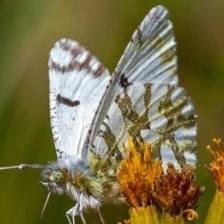
Species: LARGE MARBLE
Butterfly family (ImageNet category): cabbage_butterfly